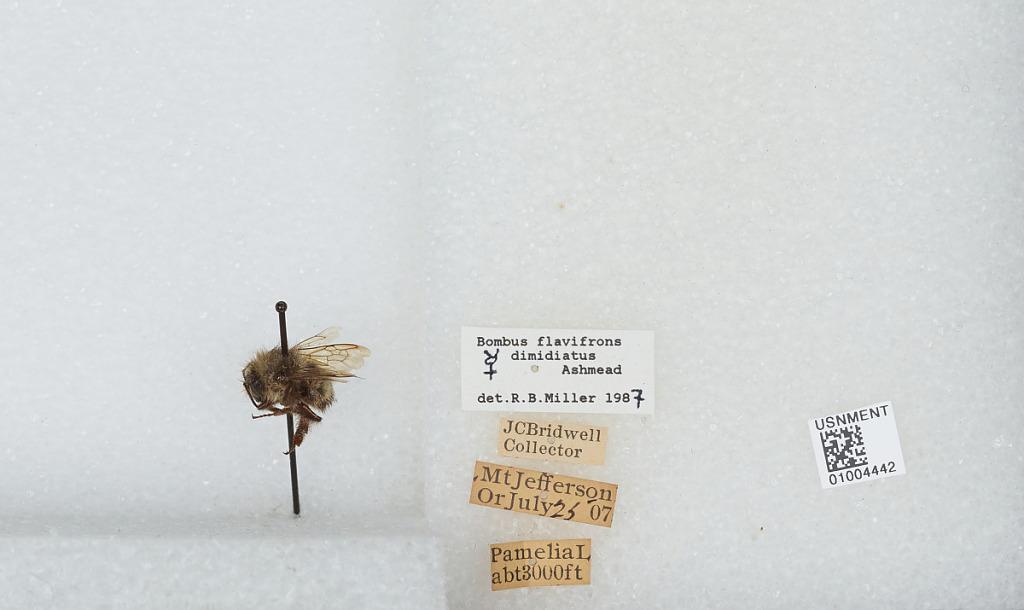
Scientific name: Bombus (Pyrobombus) flavifrons Cresson
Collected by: J. Bridwell
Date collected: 1907-7-25
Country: United States
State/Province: Oregon
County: Linn
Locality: Pamelia Lake, Mount Jefferson
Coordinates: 44.6544, -121.845
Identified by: Miller, R. B.